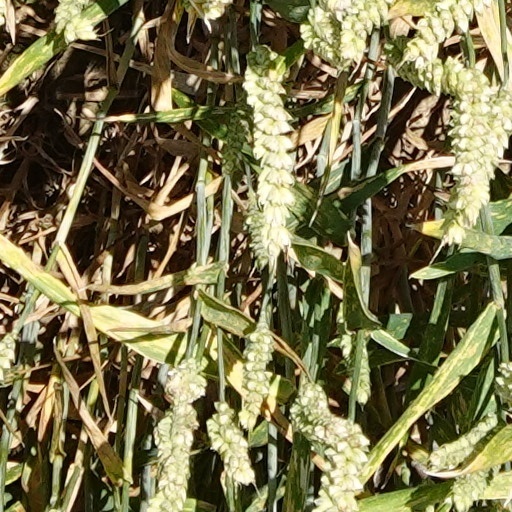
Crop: wheat